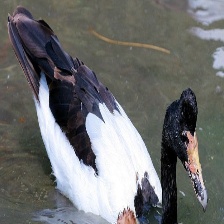
Species: MAGPIE GOOSE
Scientific name: ANSERANAS SEMIPALMATA
ImageNet parent category: goose